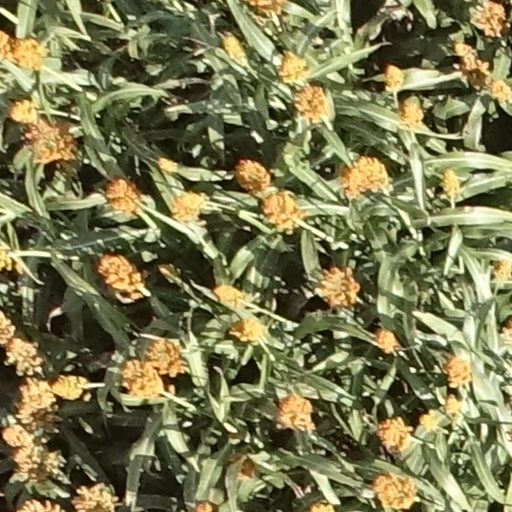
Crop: sorghum